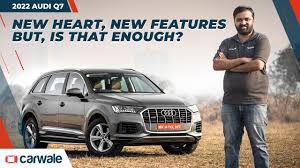
Label: noambulance